Mansudae Art Studio

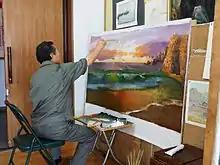
An artist painting at Mansudae Art Studio

The studio consists of around 4,000 workers, approximately 1,000 of whom are artists aged from their mid-20s to mid-60s and selected from the best academies in the country, especially from Pyongyang University of Fine Arts. The studio takes up over 120,000 square meters, 80,000 of which are indoors. The campus-like studio includes a soccer stadium, sauna, medical clinic, paper mill, kindergarten, and even a gift shop. The studio is a state-approved destination for foreign tourists, and the gift shop has enabled tourists to purchase North Korean art for years, as selling artwork is one of the North Korea state's easiest means of gaining foreign currency. The studio is made up of thirteen groups that manufacture different types of artwork (ranging from oil paintings to ceramics and bronze statues), manufacturing plants, and more than 50 supply departments that produce and test art materials such as paint. According to the studio's official website, the studio is not a school or a Chinese-style chain factory, but rather a high quality production center that employs over half of the nation's artists who have received the two highest artistic awards available in North Korea. The manager of the studio's website, Pier Luigi Cecioni, has also claimed that the Mansudae Art Studio receives profits from the website's sales directly, as it has economic autonomy. Mansudae Art Studio has a sports team in the annual Paektusan Prize Games of Civil Servants.